Mark Steward

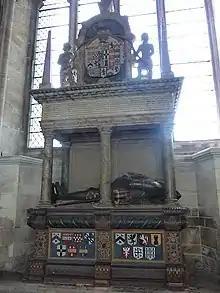
Monument and effigy of Sir Mark Steward in Ely Cathedral

Sir Mark Steward (1524–1604), of Heckfield in Hampshire and of Stuntney in Cambridgeshire, served as a Member of Parliament for Stockbridge in Hampshire (1597) and for St Ives in Cornwall (1588–9). He was knighted in 1603.